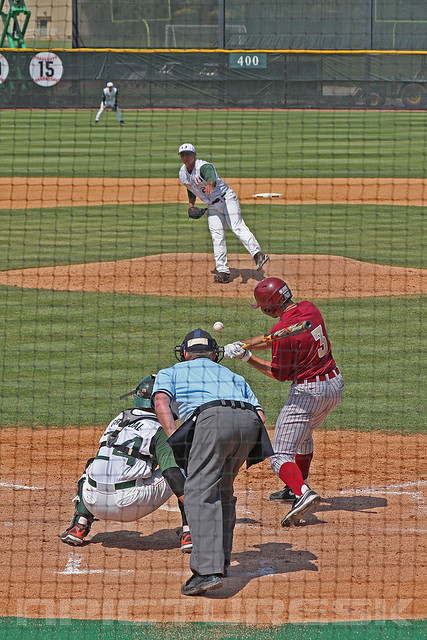
cầu thủ bóng chày đang cầm gậy đỡ bóng